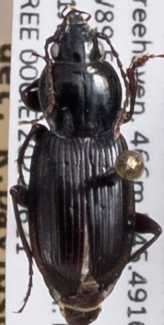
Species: Pterostichus mutus
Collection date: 2022-06-21
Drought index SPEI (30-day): -1.216
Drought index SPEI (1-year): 0.232
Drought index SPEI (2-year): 0.274